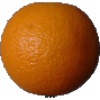
Label: Orange 1